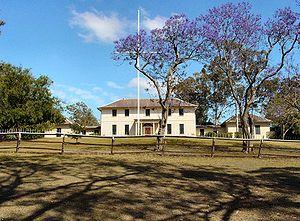
Old Government House à Parramatta était la résidence des dix premiers gouverneurs de Nouvelle-Galles du Sud. Elle est située dans le parc de Parramatta en Nouvelle-Galles du Sud, dans la banlieue de Sydney. Elle est considérée comme un établissement d'importance nationale et internationale en raison de son ancienneté et de sa possibilité de montrer comment l'Empire britannique puis la société australienne ont évolué depuis 1788.
Parramatta est le quartier central de la ville de Parramatta, dans l'agglomération de Sydney, en Nouvelle-Galles du Sud en Australie.
L’architecture australienne, au moins au début de l'histoire du pays, fut influencée par les architectures anglaise et américaine. Au mieux, les architectes australiens cherchaient à être les premiers à importer les nouveaux styles et essayaient de leur donner des caractères locaux. L'architecture australienne contemporaine post-seconde Guerre mondiale reflète le multiculturalisme de la société australienne et lui donne une identité émergente multifactorielle.